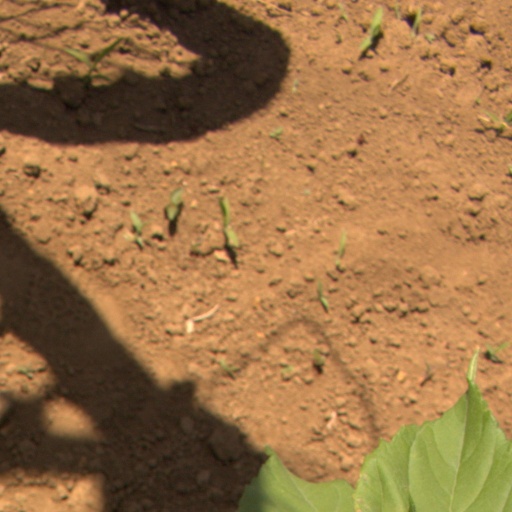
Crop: Jerusalem artichoke